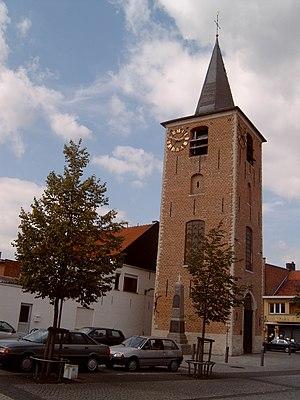
Keerbergen est une commune néerlandophone de Belgique située en Région flamande dans la province du Brabant flamand.